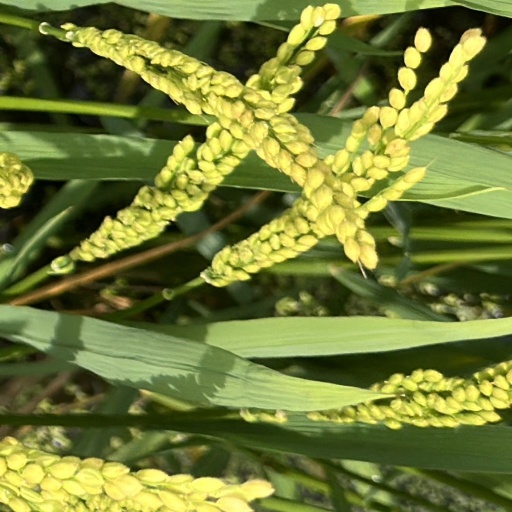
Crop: rice